Pyrkon

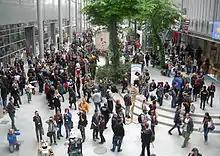
Pyrkon 2014

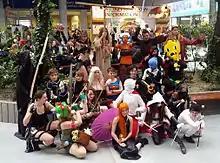
Cosplayers on Pyrkon 2014

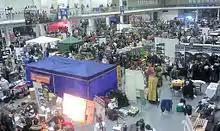
Pyrkon 2013

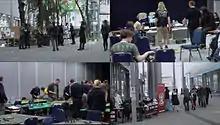
Pyrkon 2011

Multigenre Fan Convention Pyrkon (pol. "Festiwal Fantastyki Pyrkon") (commonly known as Pyrkon) is a Polish fan convention held annually in Poznań on the first weekend after the spring equinox and dedicated to an integration of Science fiction fandom and a promotion of science-fiction/fantasy literature, comics, film, television, video games, RPG, LARP, board games, collectible card games and miniature wargaming. Pyrkon is the biggest event of this type in Poland and one of the biggest in Europe (over 55,000 people in 2022).